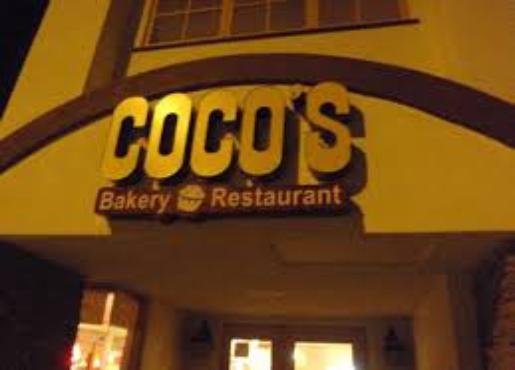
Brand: Coco's Bakery
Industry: Food